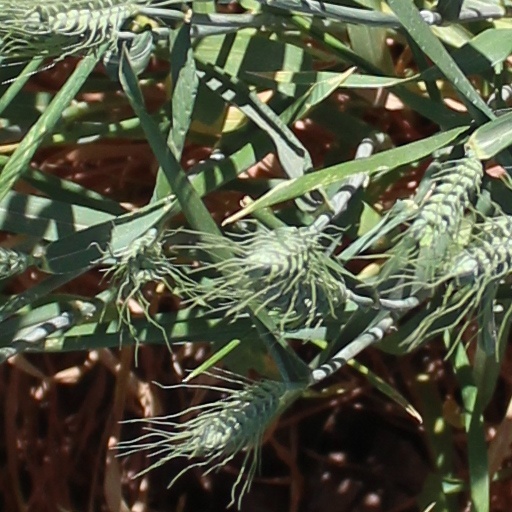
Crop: wheat